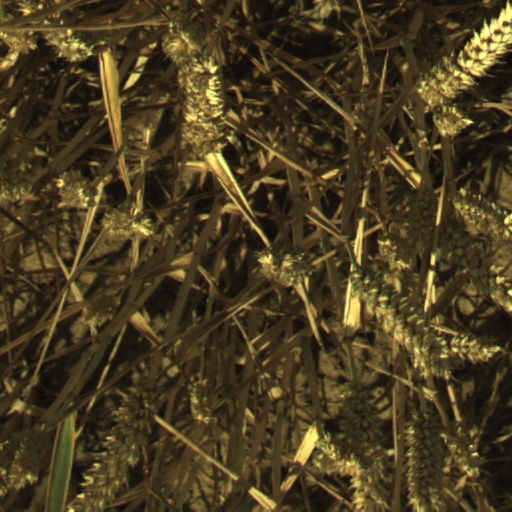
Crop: wheat